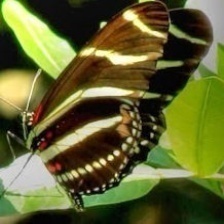
Species: ZEBRA LONG WING